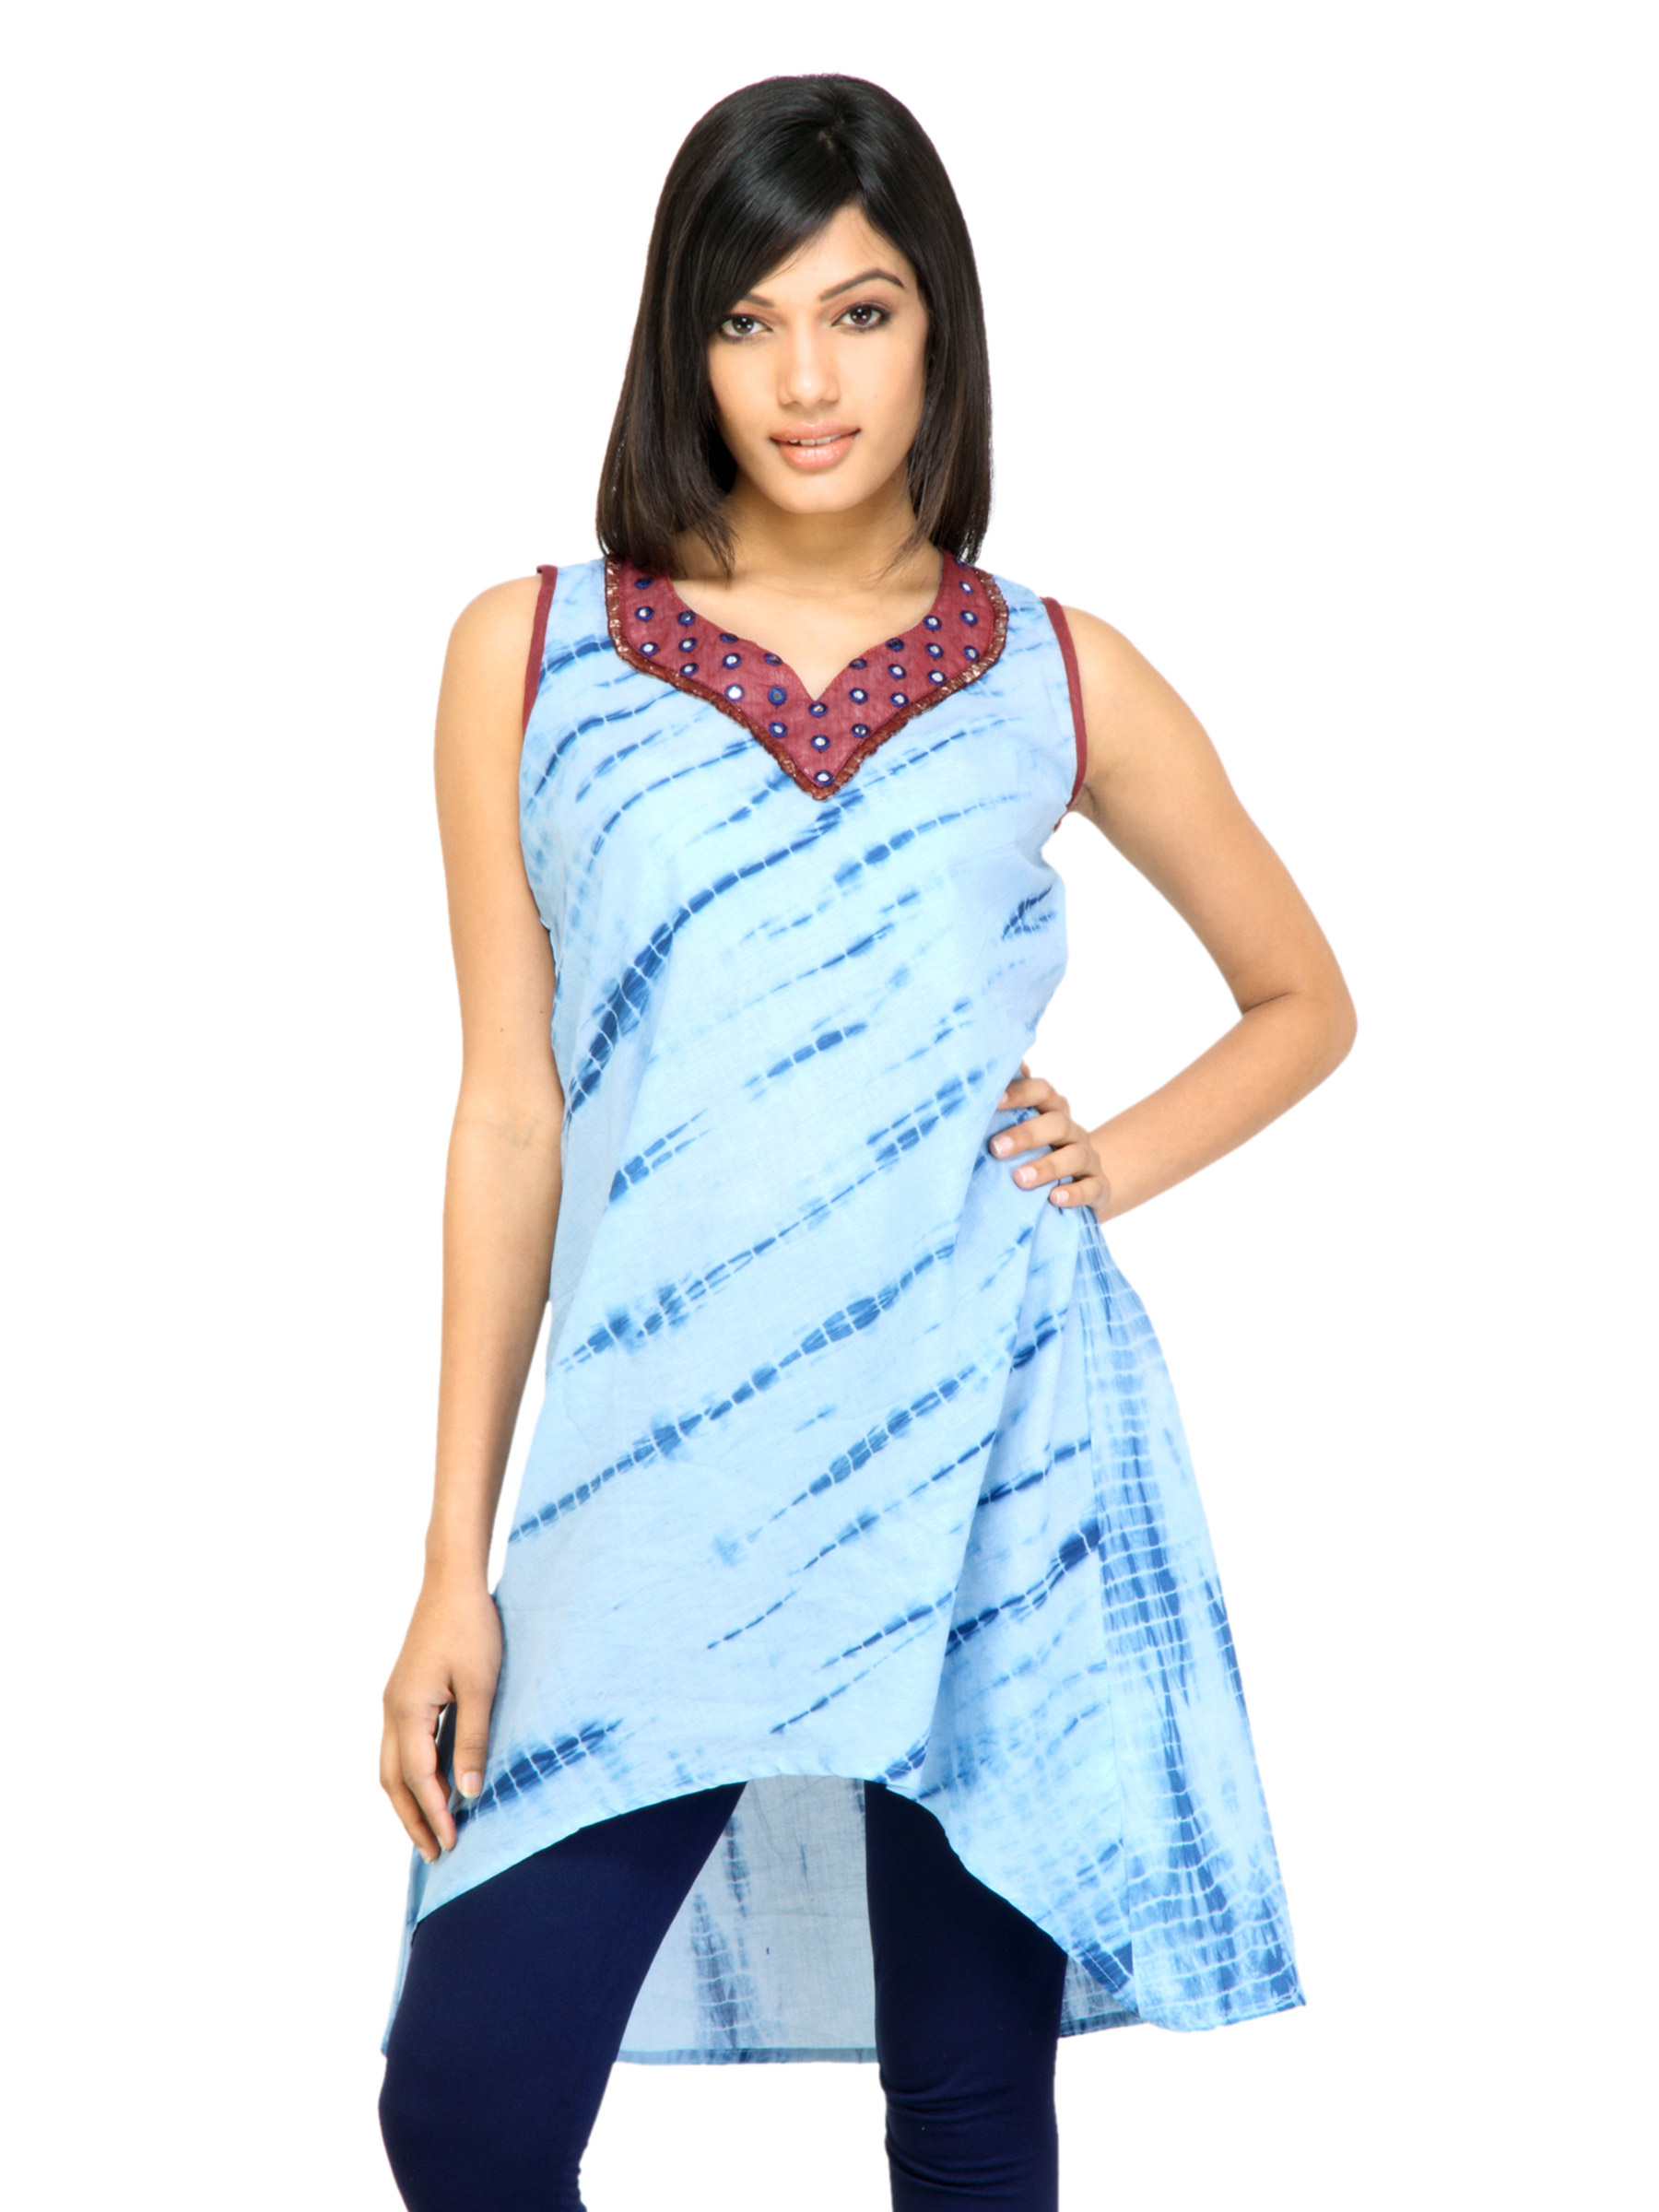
Mother Earth Women Printed Blue Kurtis
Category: Apparel / Topwear / Kurtis
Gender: Women
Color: Blue
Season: Fall 2011
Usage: Ethnic